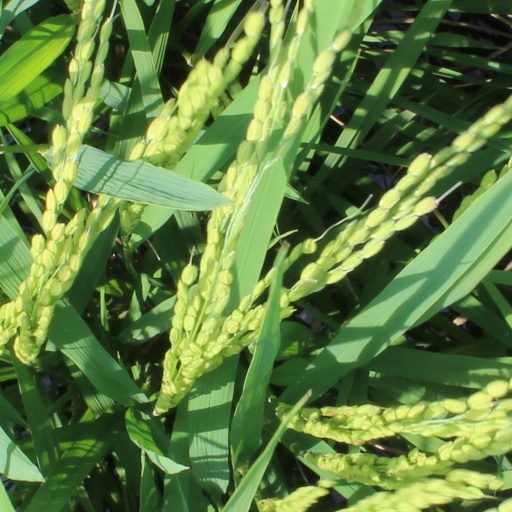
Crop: rice